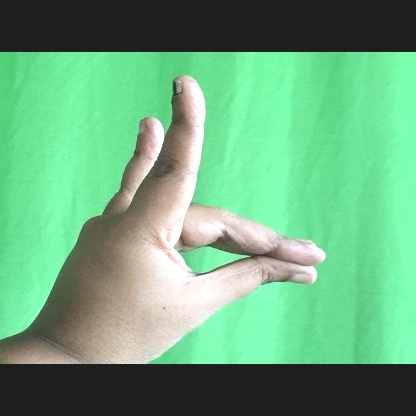
Mudra: Simhamukham